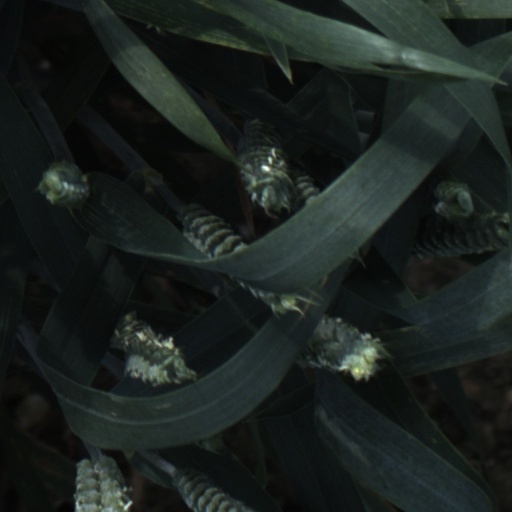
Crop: wheat